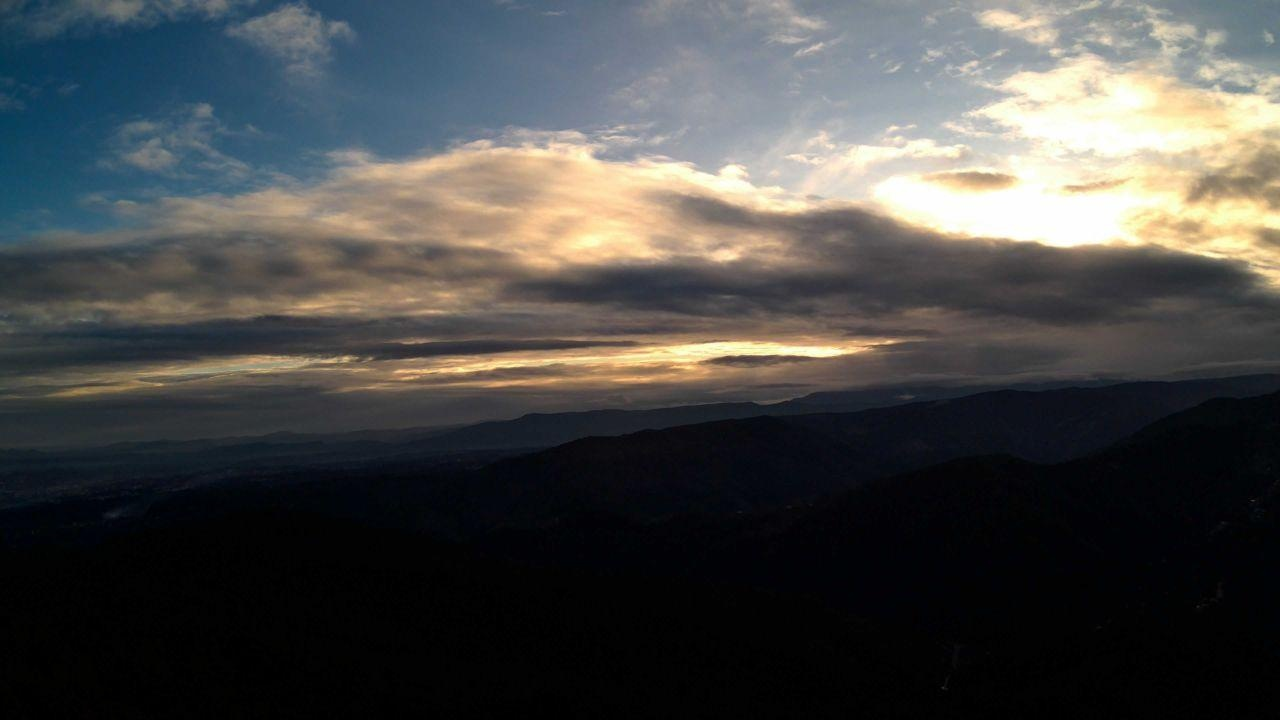
Fire: no
Smoke: yes